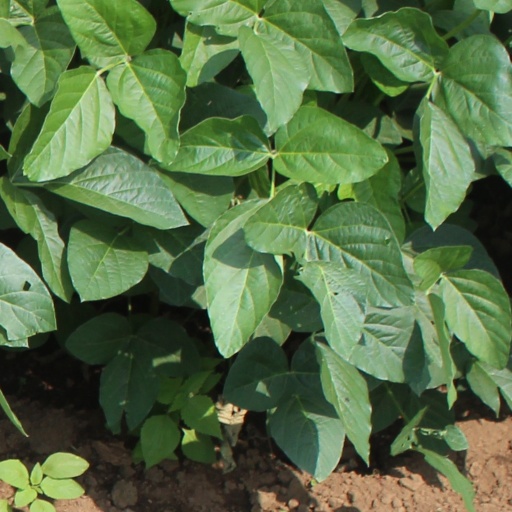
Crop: soybean